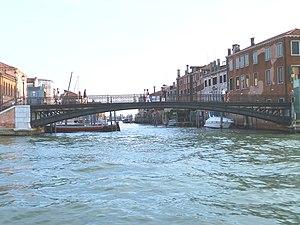
Ponte Longo (Giudecca)
Le rio del Ponte Lungo est un canal de Venise dans l'île de Giudecca dans le sestiere de Dorsoduro.